List of Brick Romanesque buildings

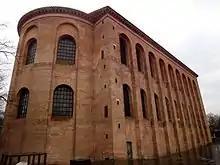
Aula Palatina in Trier, built about 310

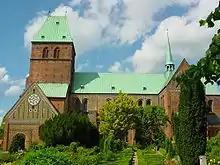
, since 1154–1160

Brick Romanesque is an architectural style and chronological phase of architectural history. The term described Romanesque buildings built of brick; like the subsequent Brick Gothic, it is geographically limited to Central Europe. Structures in other regions are not described as Brick Romanesque but as "Romanesque brick-built church" or similar terms.